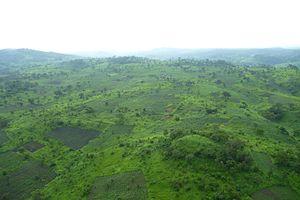
Les collines verdoyantes du Katanga durant la saison des pluies.